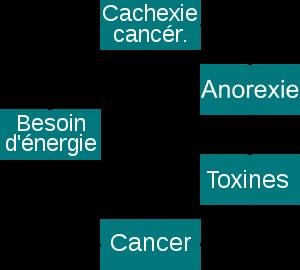
La cachexie cancéreuse désigne un trouble du métabolisme provoqué par un cancer, qui provoque chez le patient une consomption et un amaigrissement. La cachexie cancéreuse est une complication fréquente des maladies cancéreuses, en particulier dans le cas de tumeurs malignes de l'appareil digestif, et qui a des conséquences défavorables sur l'évolution de la maladie, sur la qualité de vie et le pronostic, et qui peut parfois devenir par elle-même immédiatement une menace vitale. La cachexie cancéreuse est un facteur important de la haute mortalité des maladies cancéreuses.